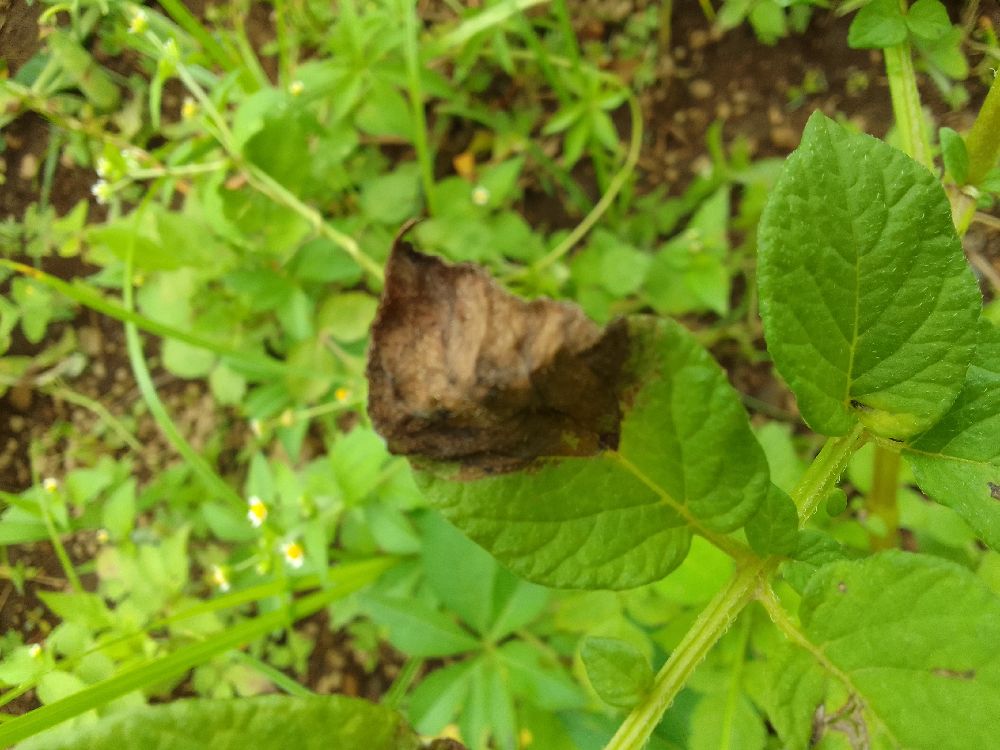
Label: Late blight